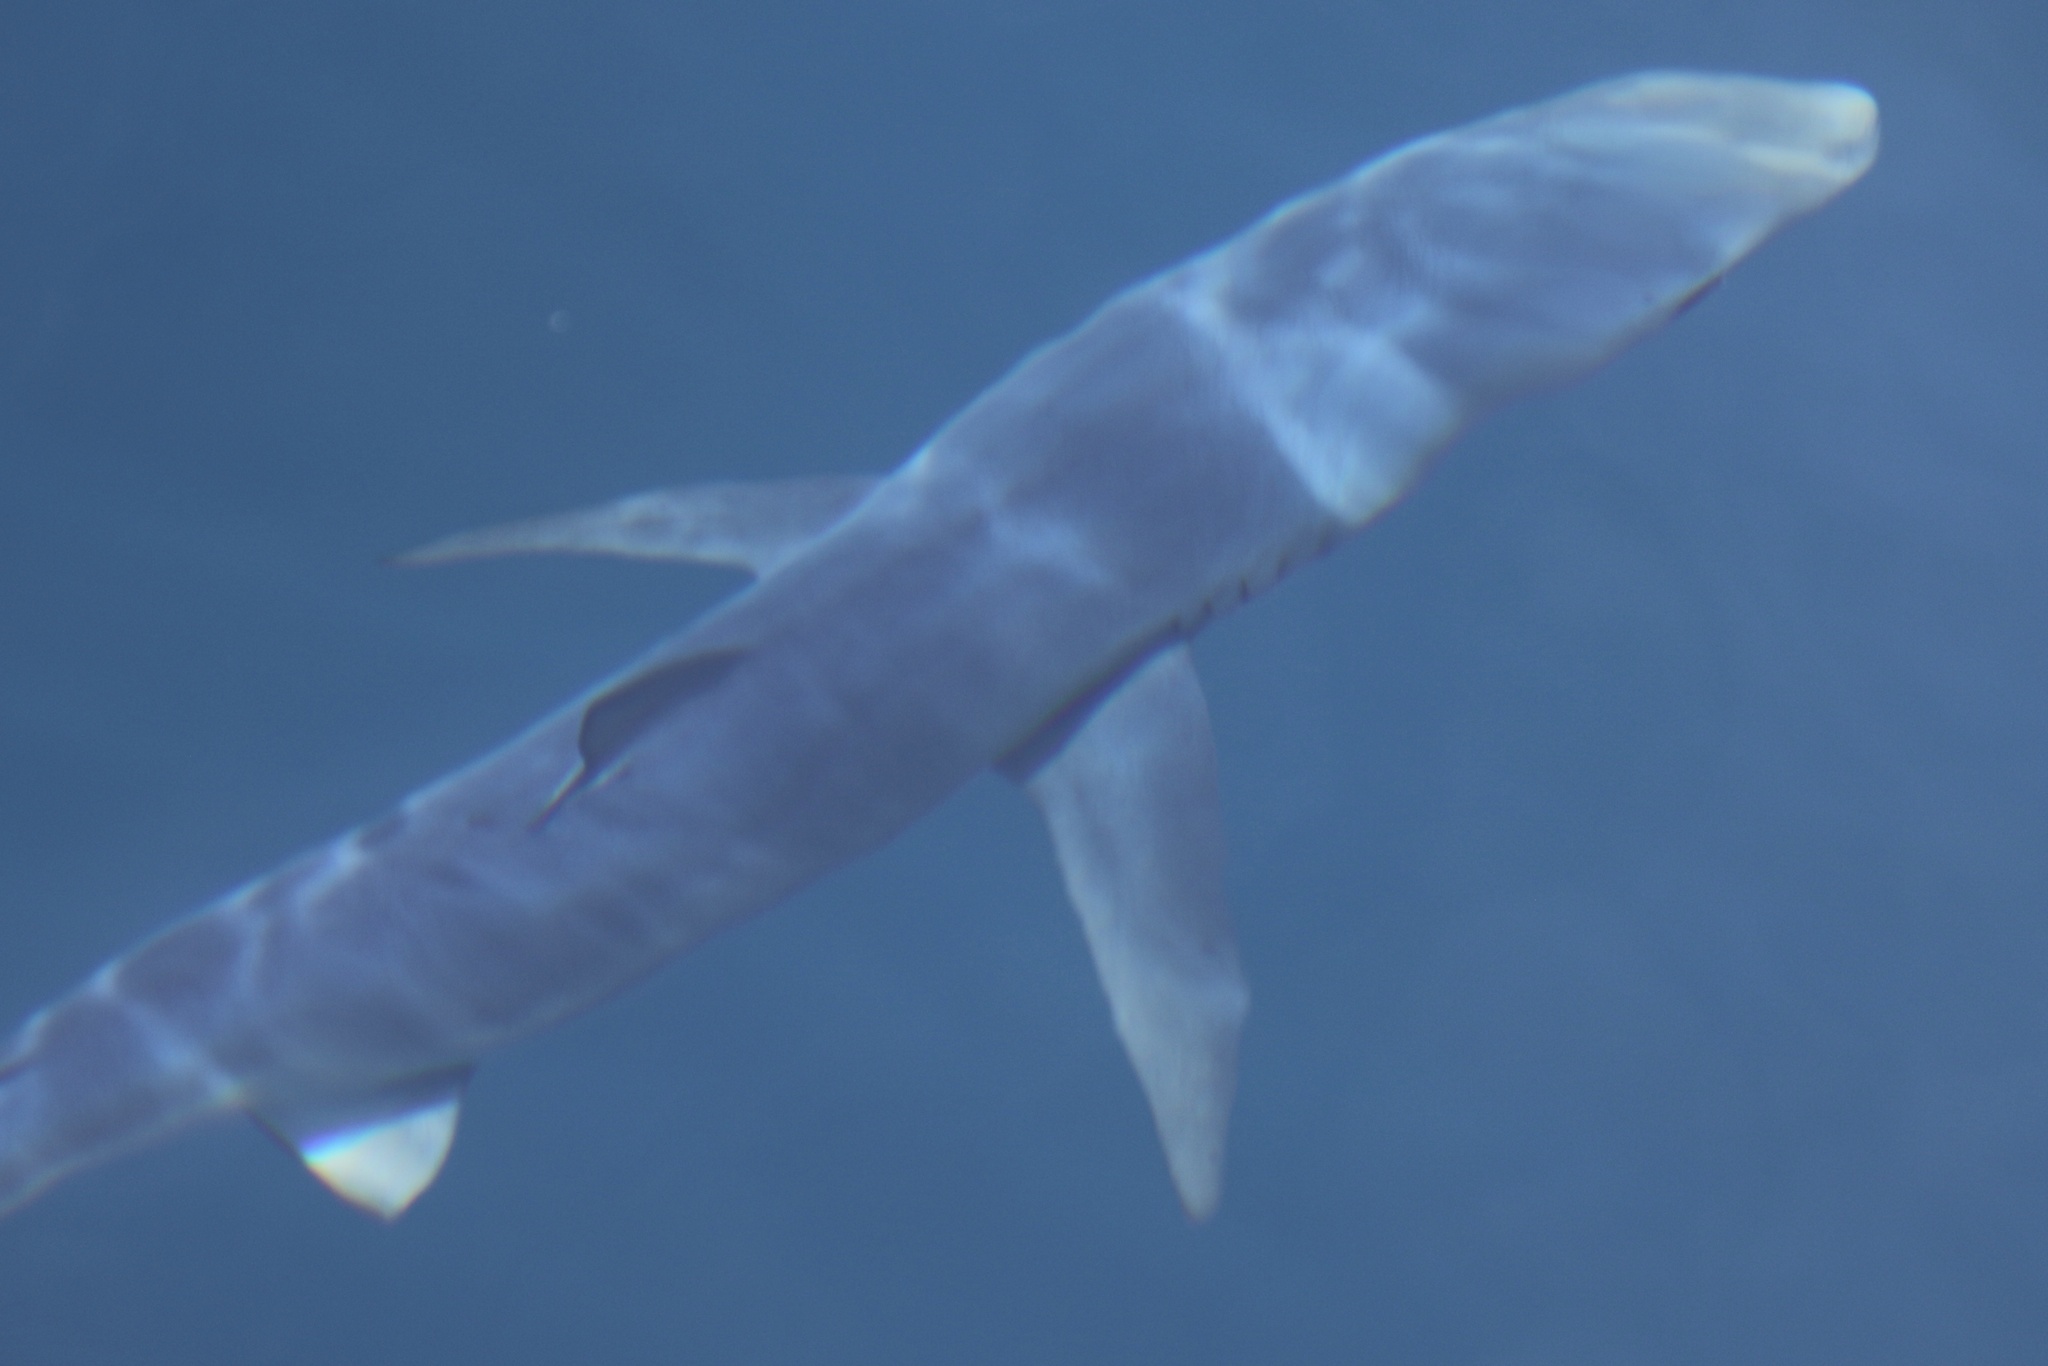
fish (species not among the labelled classes)